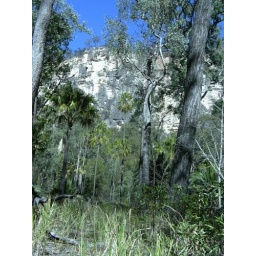
Carnarvon Gorge National Park Queensland. white sand cliffs above creek bed